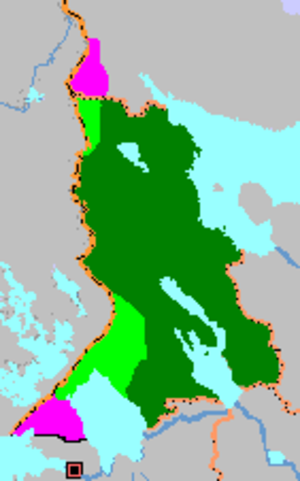
La république socialiste soviétique autonome de Carélie est une république autonome de l’Union soviétique. Sa capitale était la ville de Petrozavodsk.